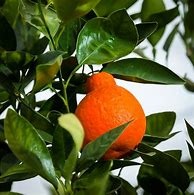
Label: mandarine